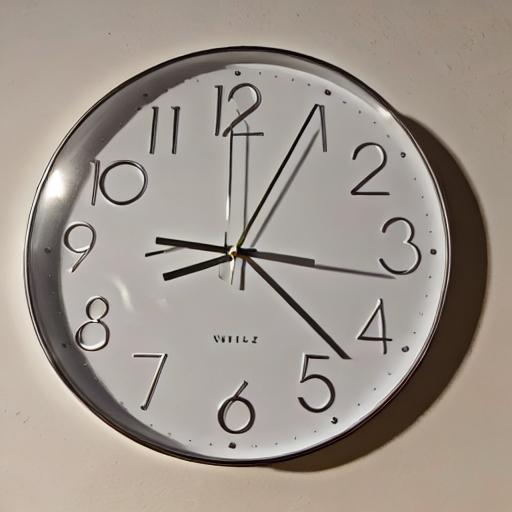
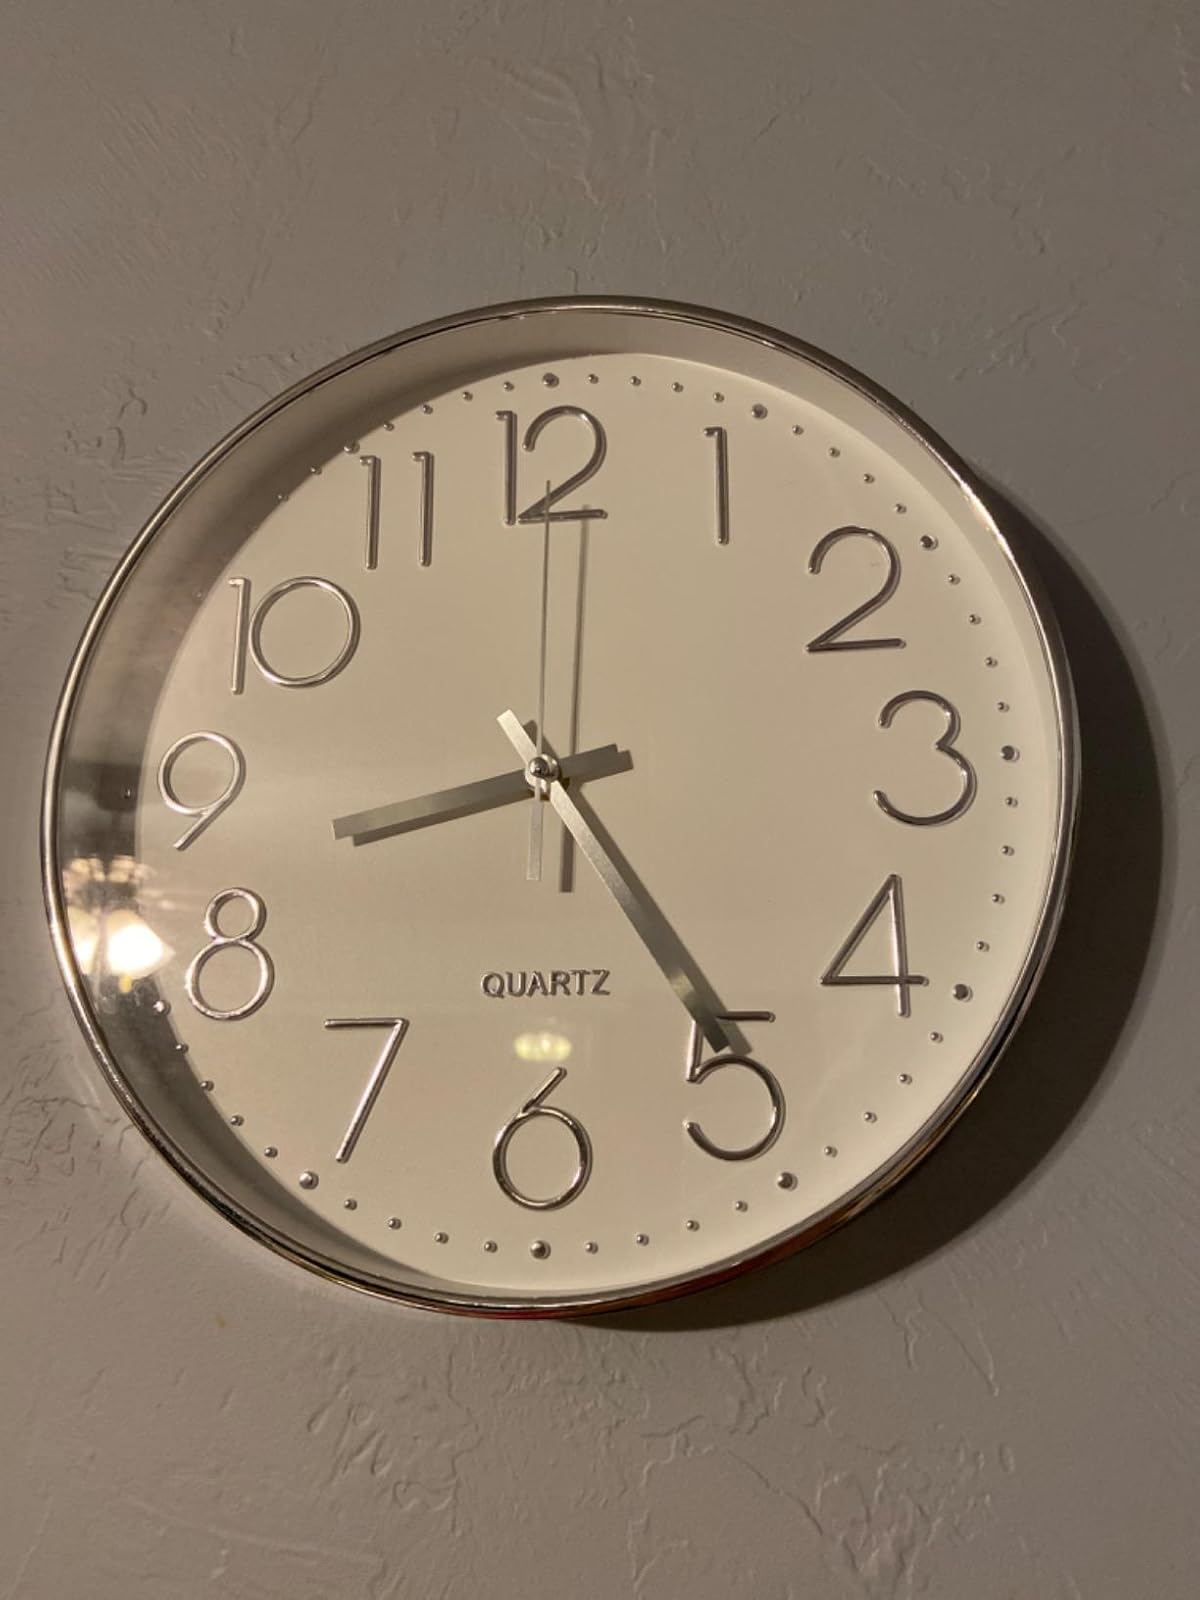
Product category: clock
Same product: no